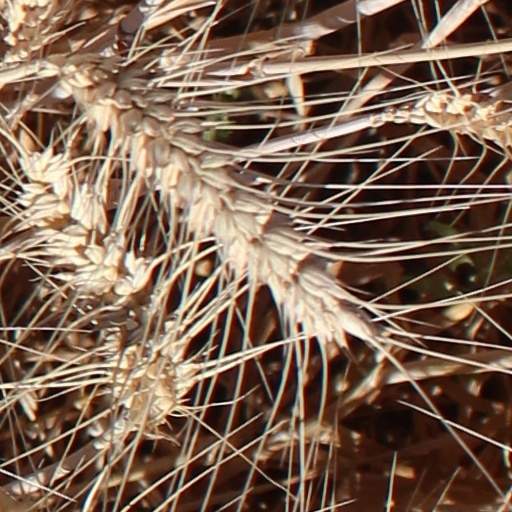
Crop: wheat